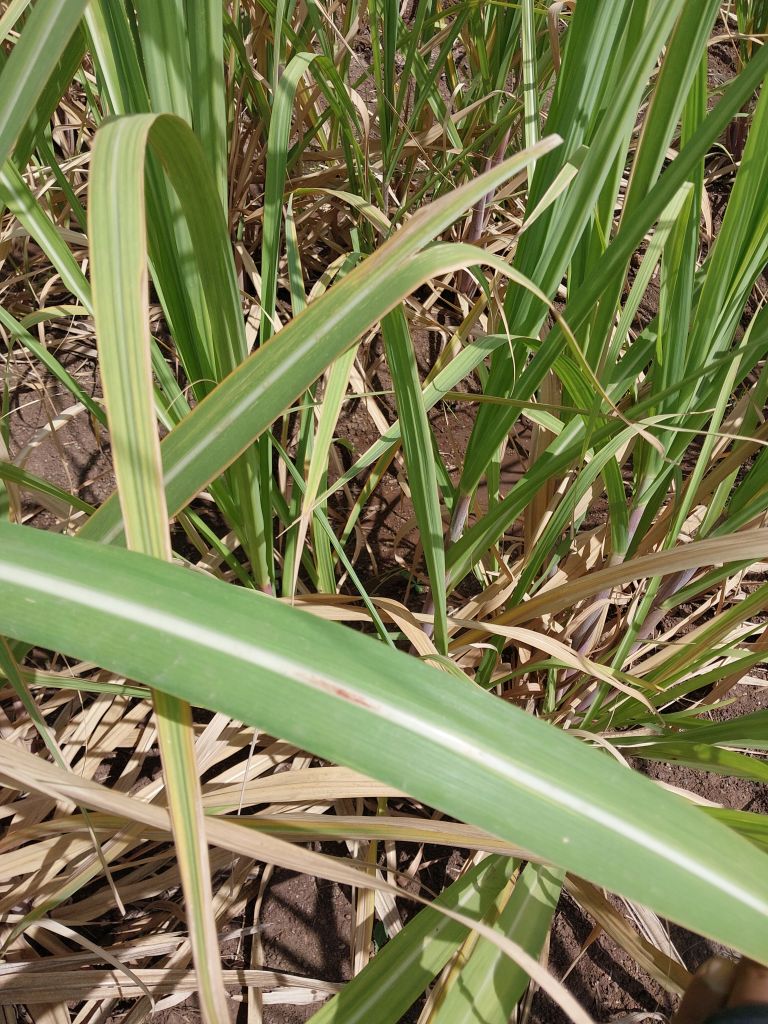
Label: Brown Spot